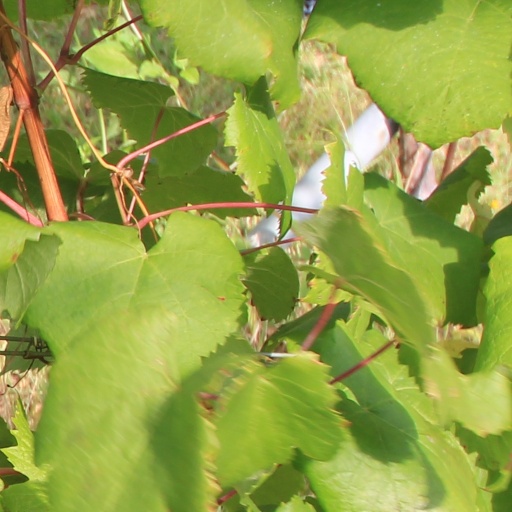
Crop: grape